Scott Dixon

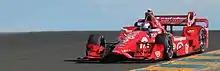
Dixon claimed his third IndyCar championship with victory in the 2015 GoPro Grand Prix of Sonoma

Dixon signed a three-year contract extension to remain at CGR for the 2013 season and through to the end of the 2015 championship in mid-2012. His Honda engined car had less power than Chevrolet engined vehicles. Dixon finished second at Barber and four other times in the season's first ten rounds. He started 17th in the Pocono IndyCar 400 at Pocono Raceway and held off teammate Charlie Kimball for his first victory of the season. Dixon won both races of the Honda Indy Toronto doubleheader (leading 81 laps in the second event from pole position) and moved into second place in the championship standings one week later. He won the first race of the Shell-Pennzoil Grand Prix of Houston doubleheader and finished second in the second race to overtake Castroneves (who had mechanical issues) as the season-ending MAVTV 500 IndyCar World Championships at Auto Club Speedway approached. Dixon won his third series title with 577 points after finishing fifth at Auto Club.